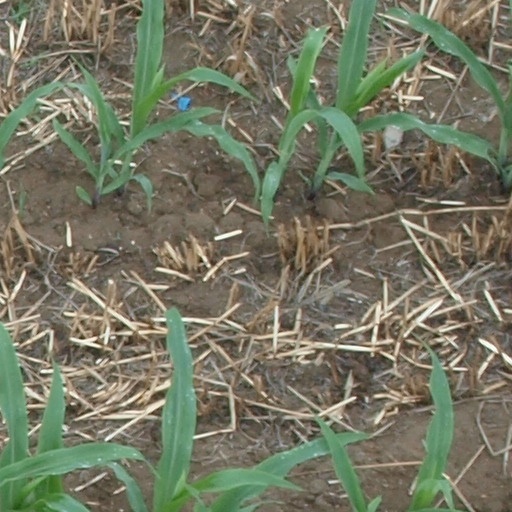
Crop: maize; corn